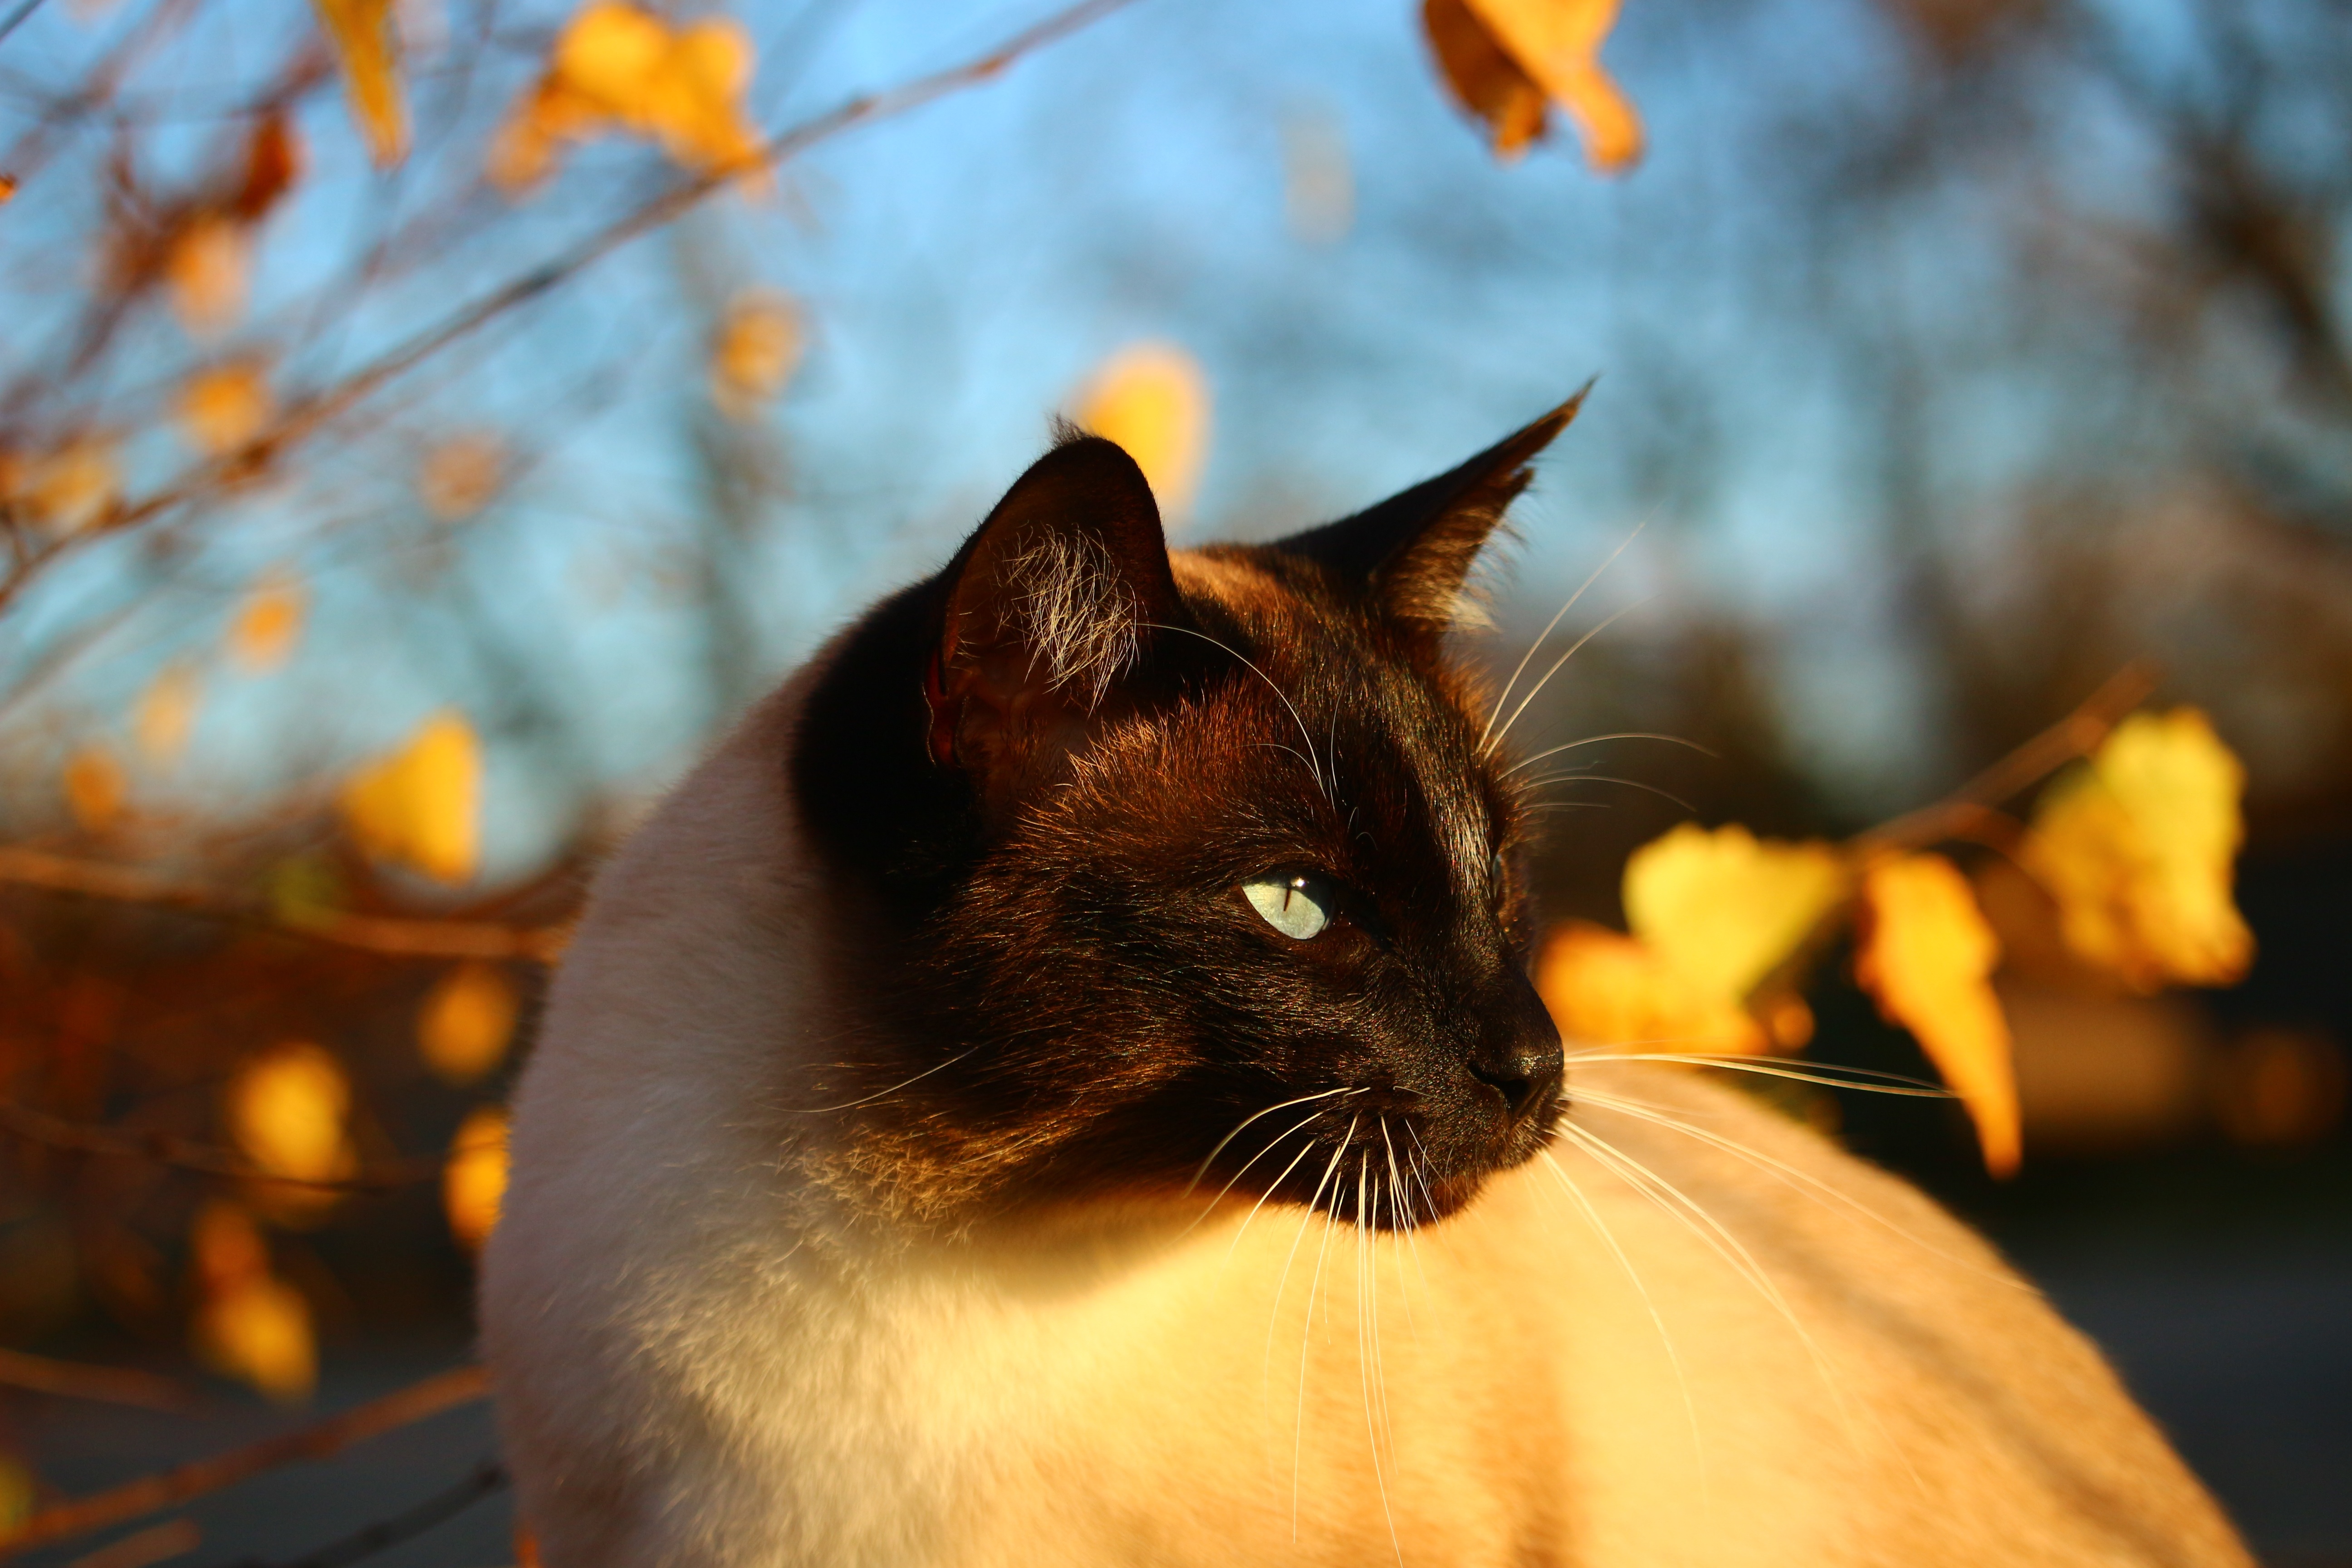
flower, kitten, cat, autumn, mammal, black cat, close up, leaves, whiskers, vertebrate, mieze, fall foliage, siamese cat, cat night light, small to medium sized cats, cat like mammal